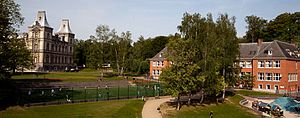
Scandinavian School of Brussels
Et overblik af skolens campus. Til venstre i billedet ses Château d'Argenteuil og til højre ses skolen.
Et overblik over skolens campus område med Château d'Argenteuil til venstre i billedet og skolen til højre.
Scandinavian School of Brussels, eller École Reine Astrid, er en nordisk skole i Waterloo i Belgien, som blev grundlagt i 1973. Skolen har cirka 300 elever mellem 2 og 19 år, samt er lokaliseret på Domaine d'Argenteuil omkring 16 kilometer fra det centrale Bruxelles. Skolen tilbyder børnehave, grundskole, gymnasium, International Baccalaureate Diploma Programme, samt kostskole.